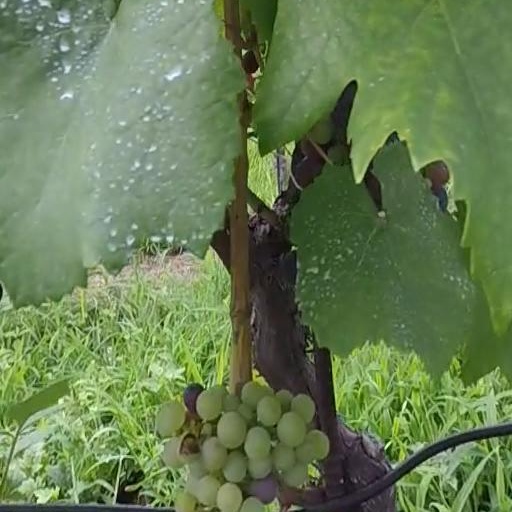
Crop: grape